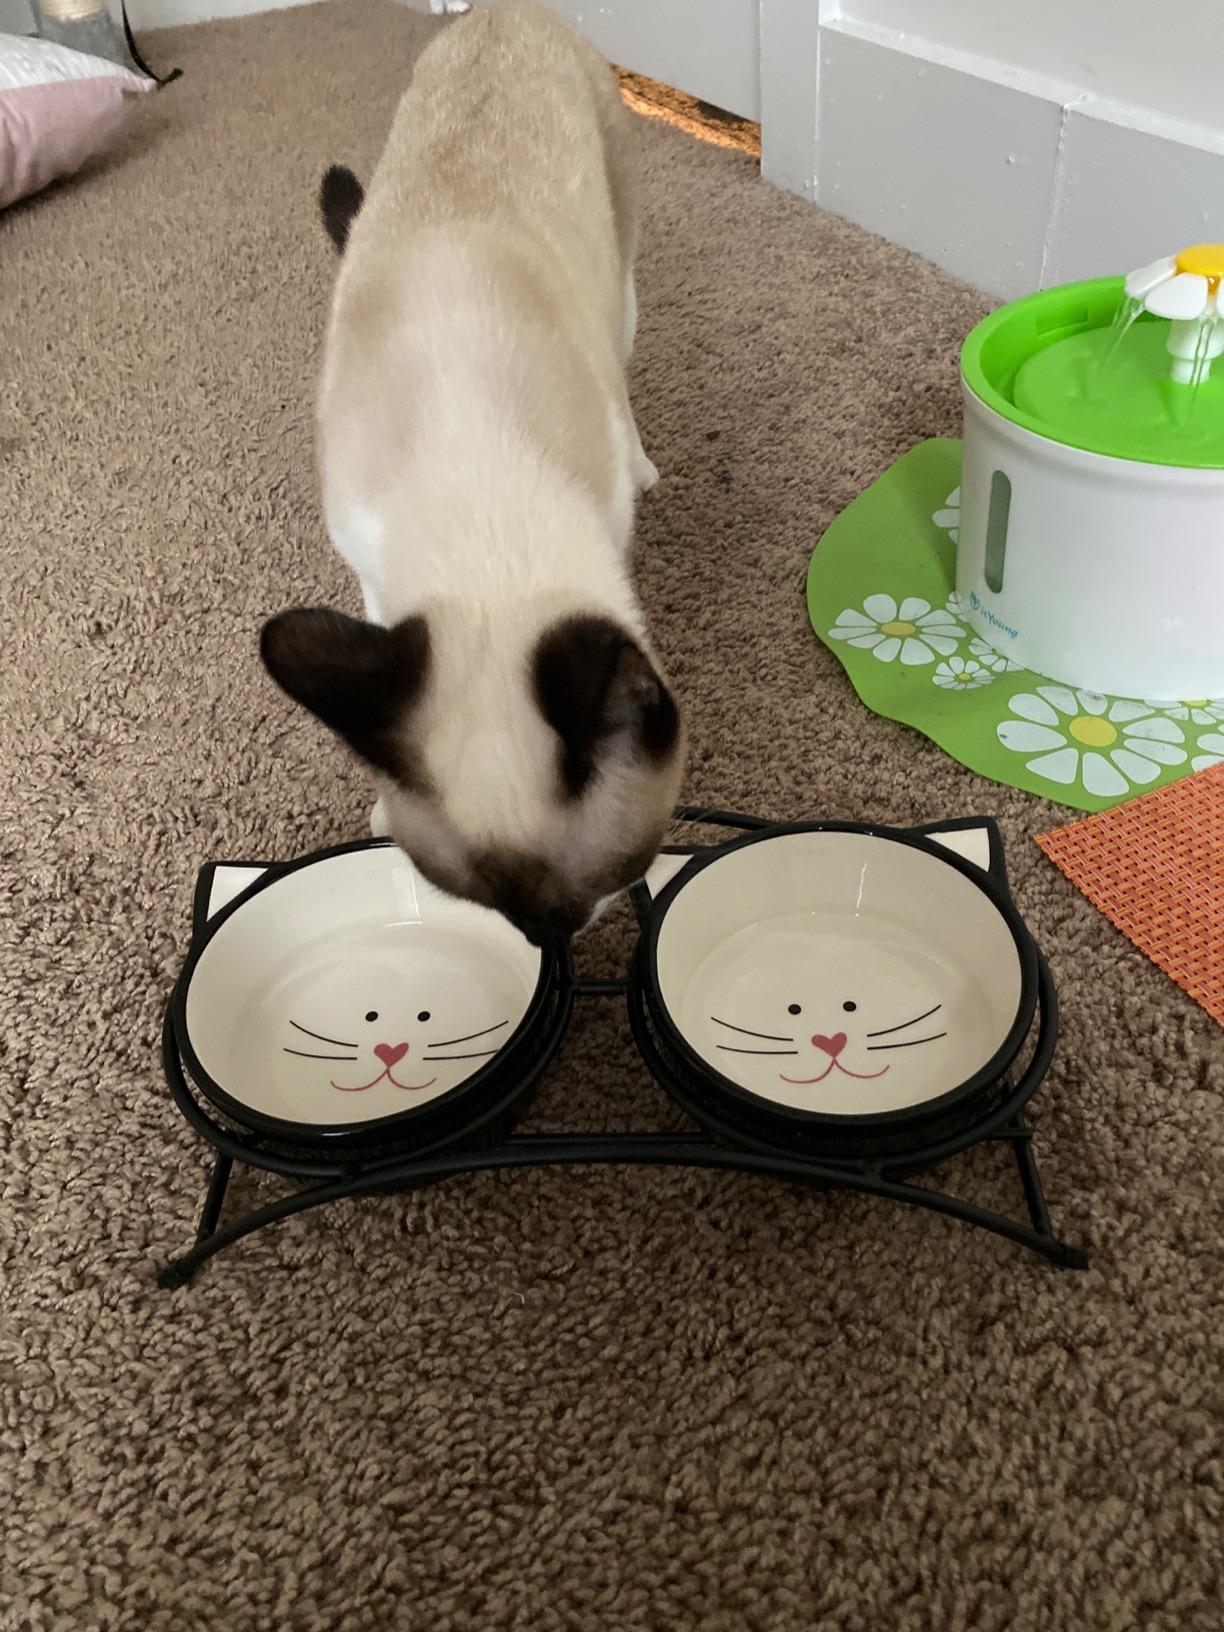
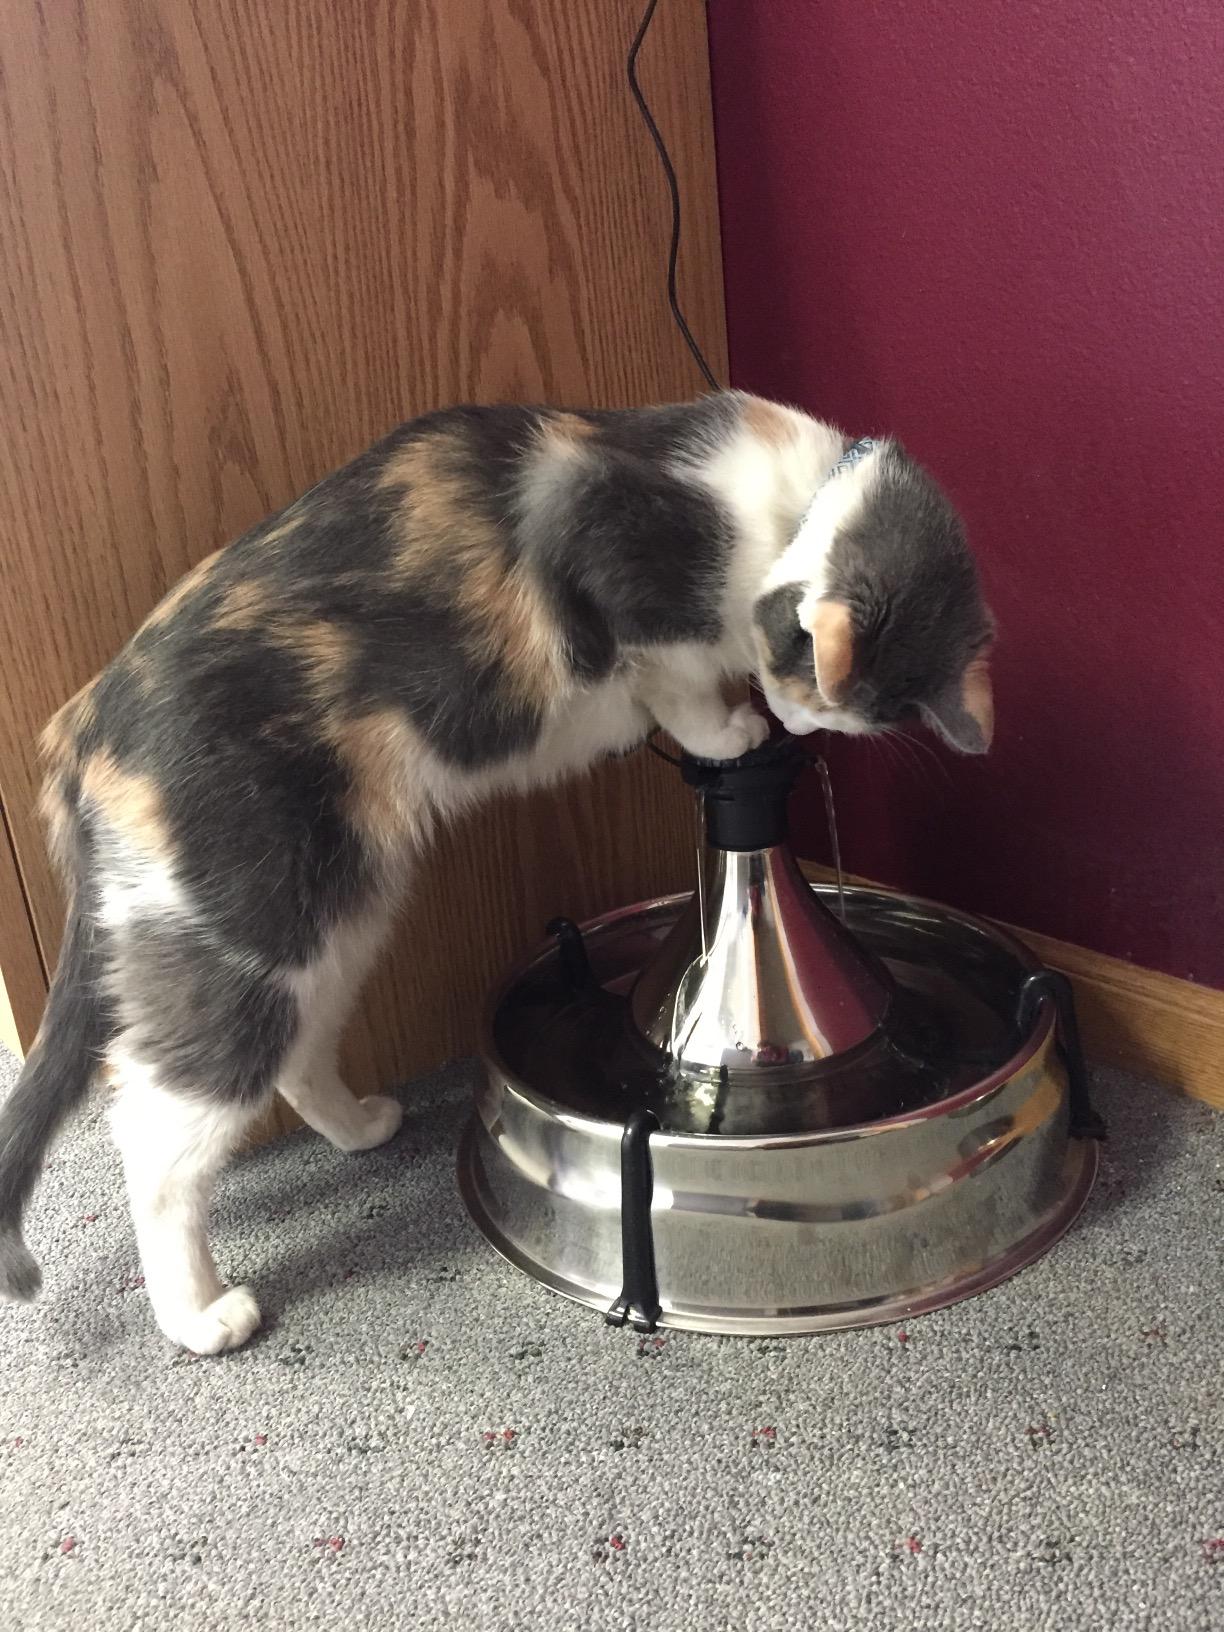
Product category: items_bowl
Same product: no